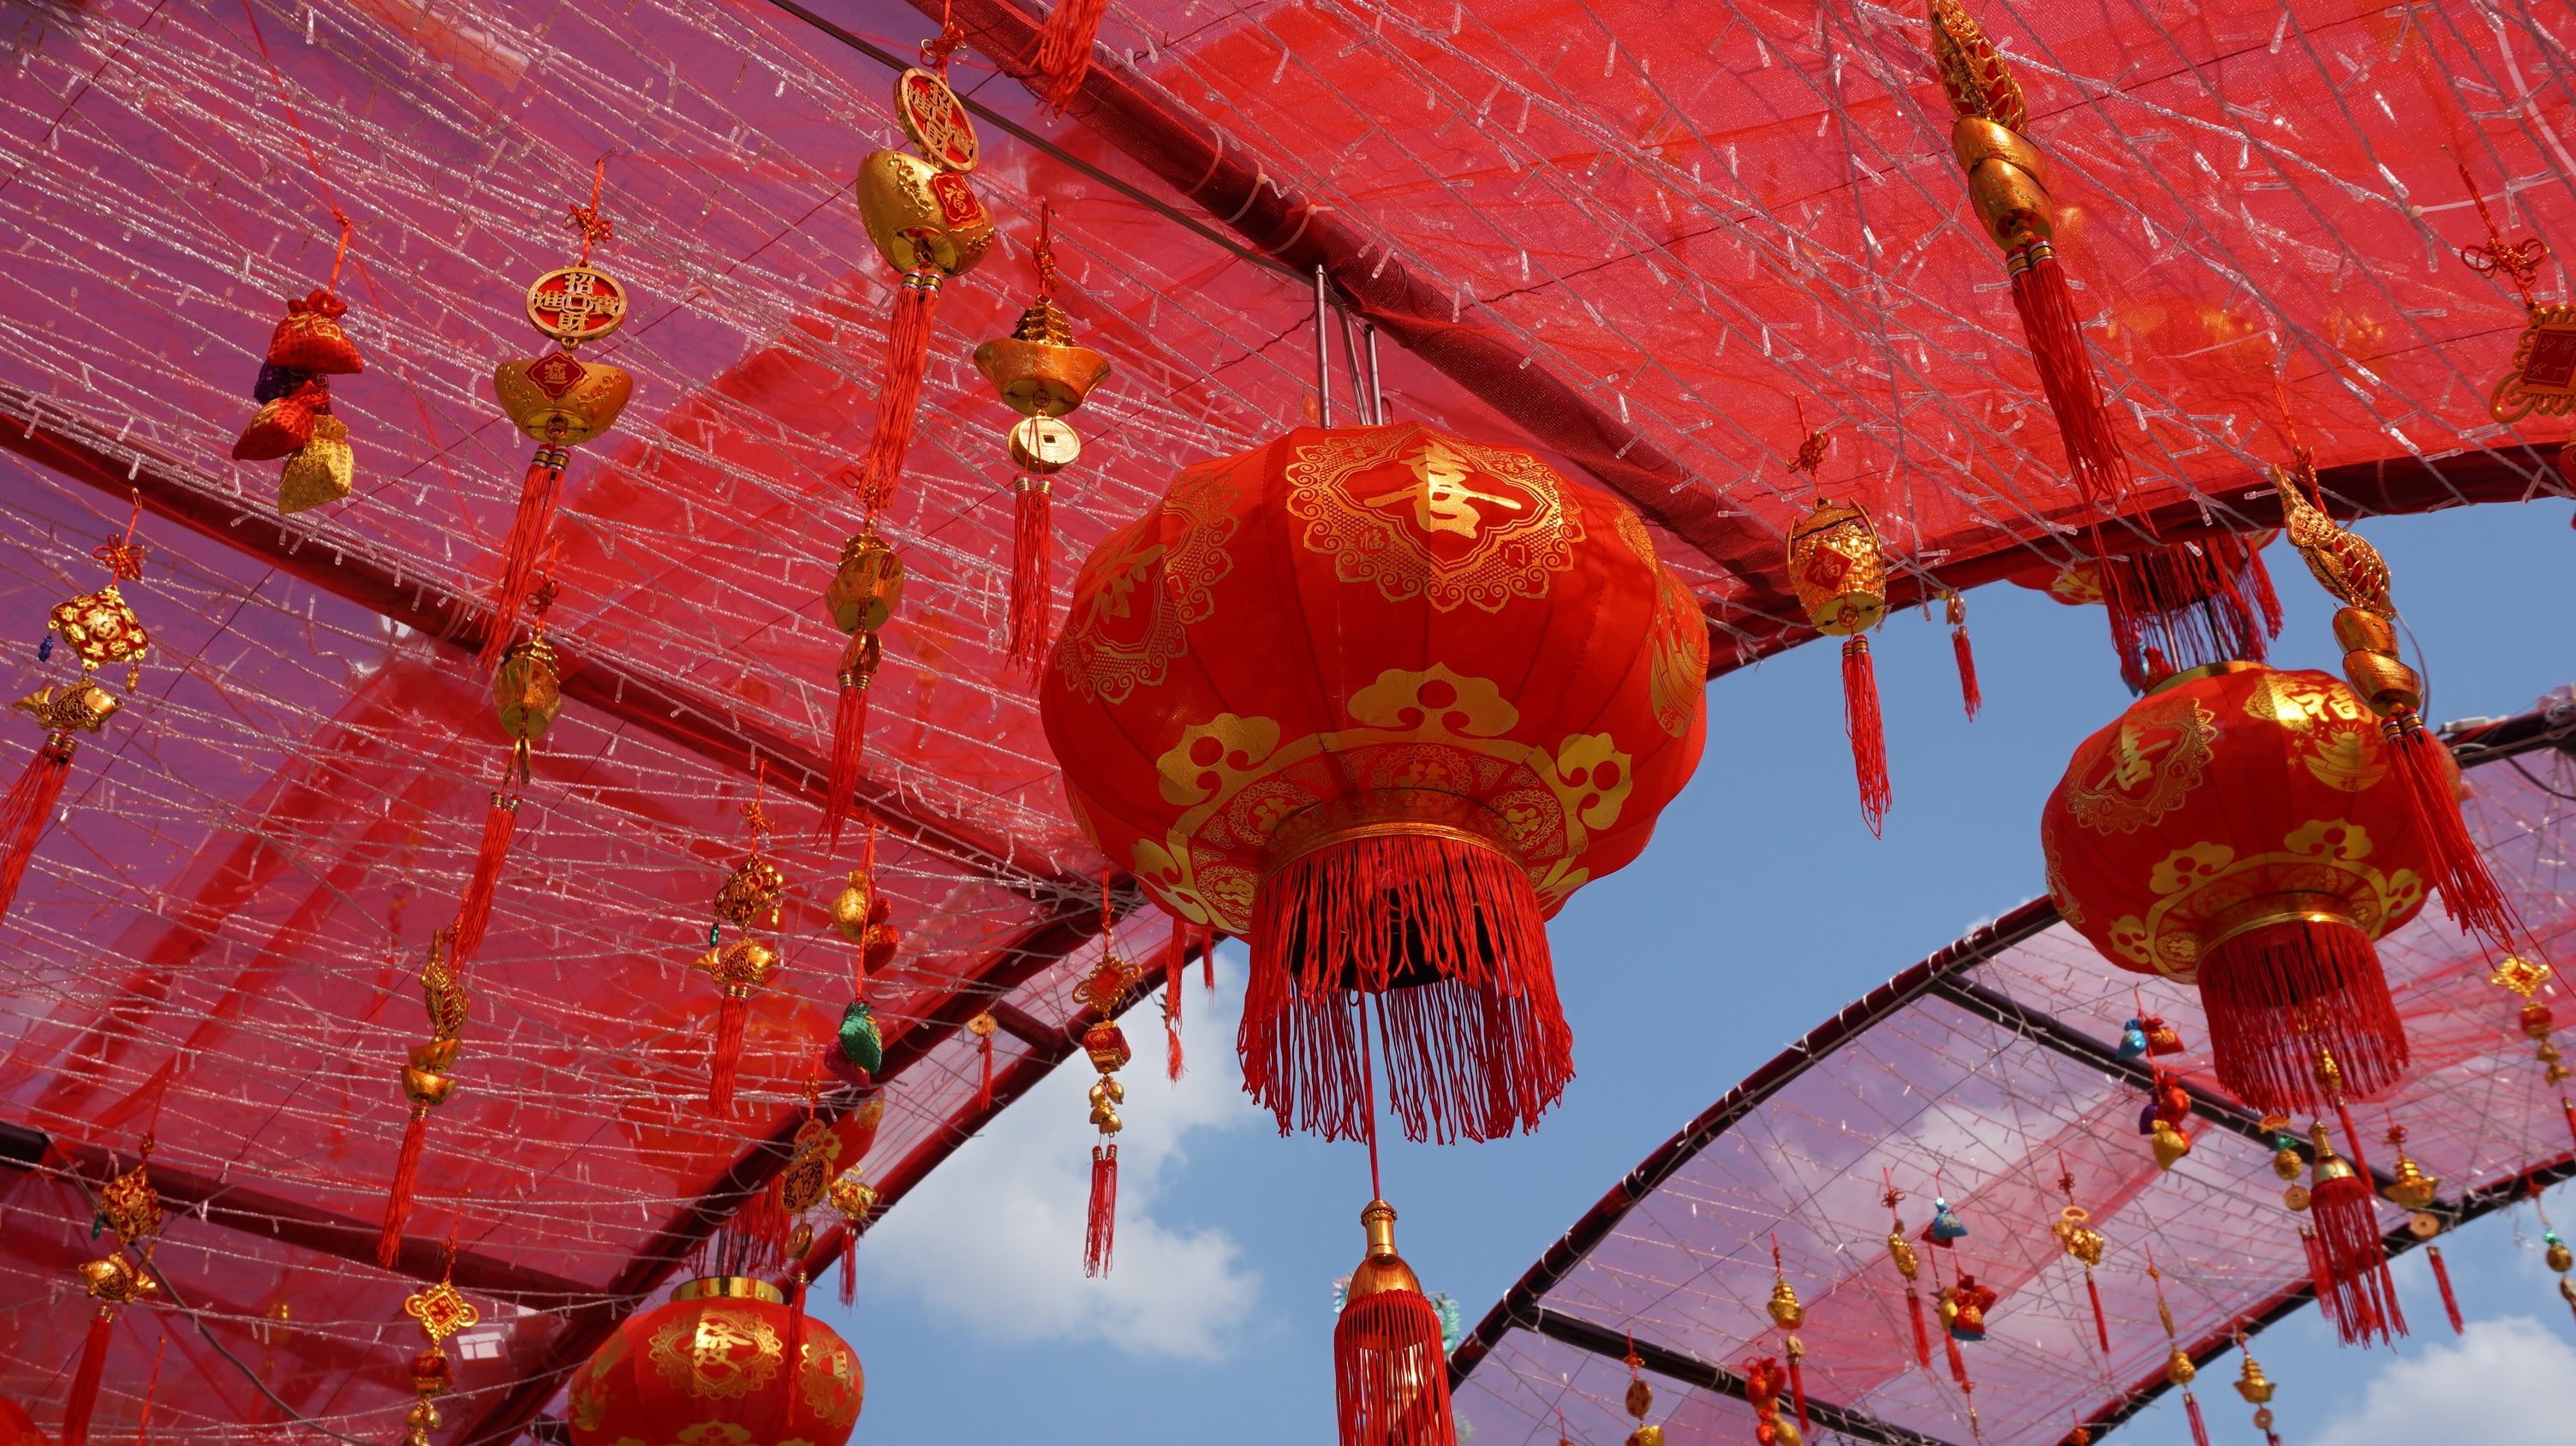
leaf, flower, red, color, autumn, temple, china, red light, lighting fixtures, chinese new year